Dairy Queen

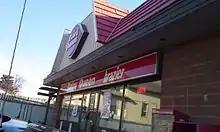
A Dairy Queen Brazier in Edmonton, Alberta, Canada. This DQ was renovated into a Grill & Chill.

The name "Brazier" originated in 1957 when one of the company's franchisees, Jim Cruikshank, set out to develop the standardized food system. When he witnessed flames rising from an open charcoal grill (a brazier) in a New York eatery, he knew he had found the Brazier concept.